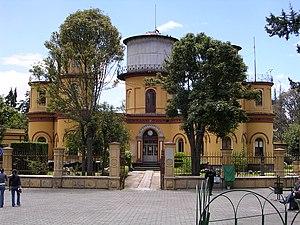
L’observatoire astronomique de Quito en Équateur, qui dépend aujourd'hui de l'École polytechnique nationale, a été construit en 1873 à l'initiative du président Gabriel García Moreno.